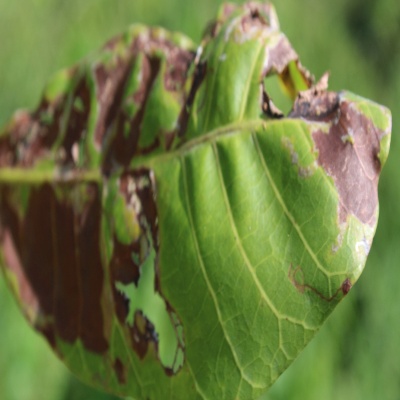
Crop: Cashew
Condition: leaf miner